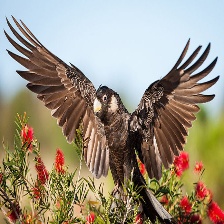
Species: BLACK COCKATO
Scientific name: CALYPTORHYNCHUS LATIROSTRIS
ImageNet parent category: sulphur-crested_cockatoo